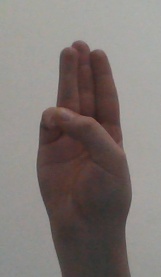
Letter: thaa